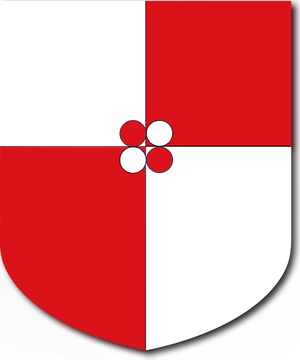
La famille Aventurati est une famille patricienne de Venise, originaire d'Aquilée.